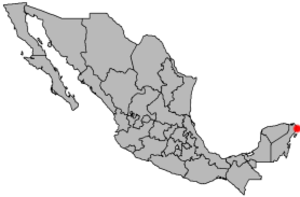
Isla Mujeres
Isla Mujeres' placering i Mexico
Isla Mujeres er navnet på en lille ø, samt navnet på byen på denne ø, beliggende nær kysten ved den nordøstlige del af Yucatán-halvøen i det Caribiske Hav. Isla Mujeres er en af otte kommuner i den mexicanske delstat Quintana Roo. Øen ligger omkring 13 km nordøst for Cancún. Den er cirka 7 km lang og 650 meter bred. I 2000 havde Isla Mujeres et anslået indbyggertal på 10.000.